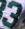
Number: 3